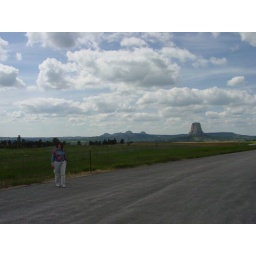
Nell beside the highway on the road to Devil's Tower